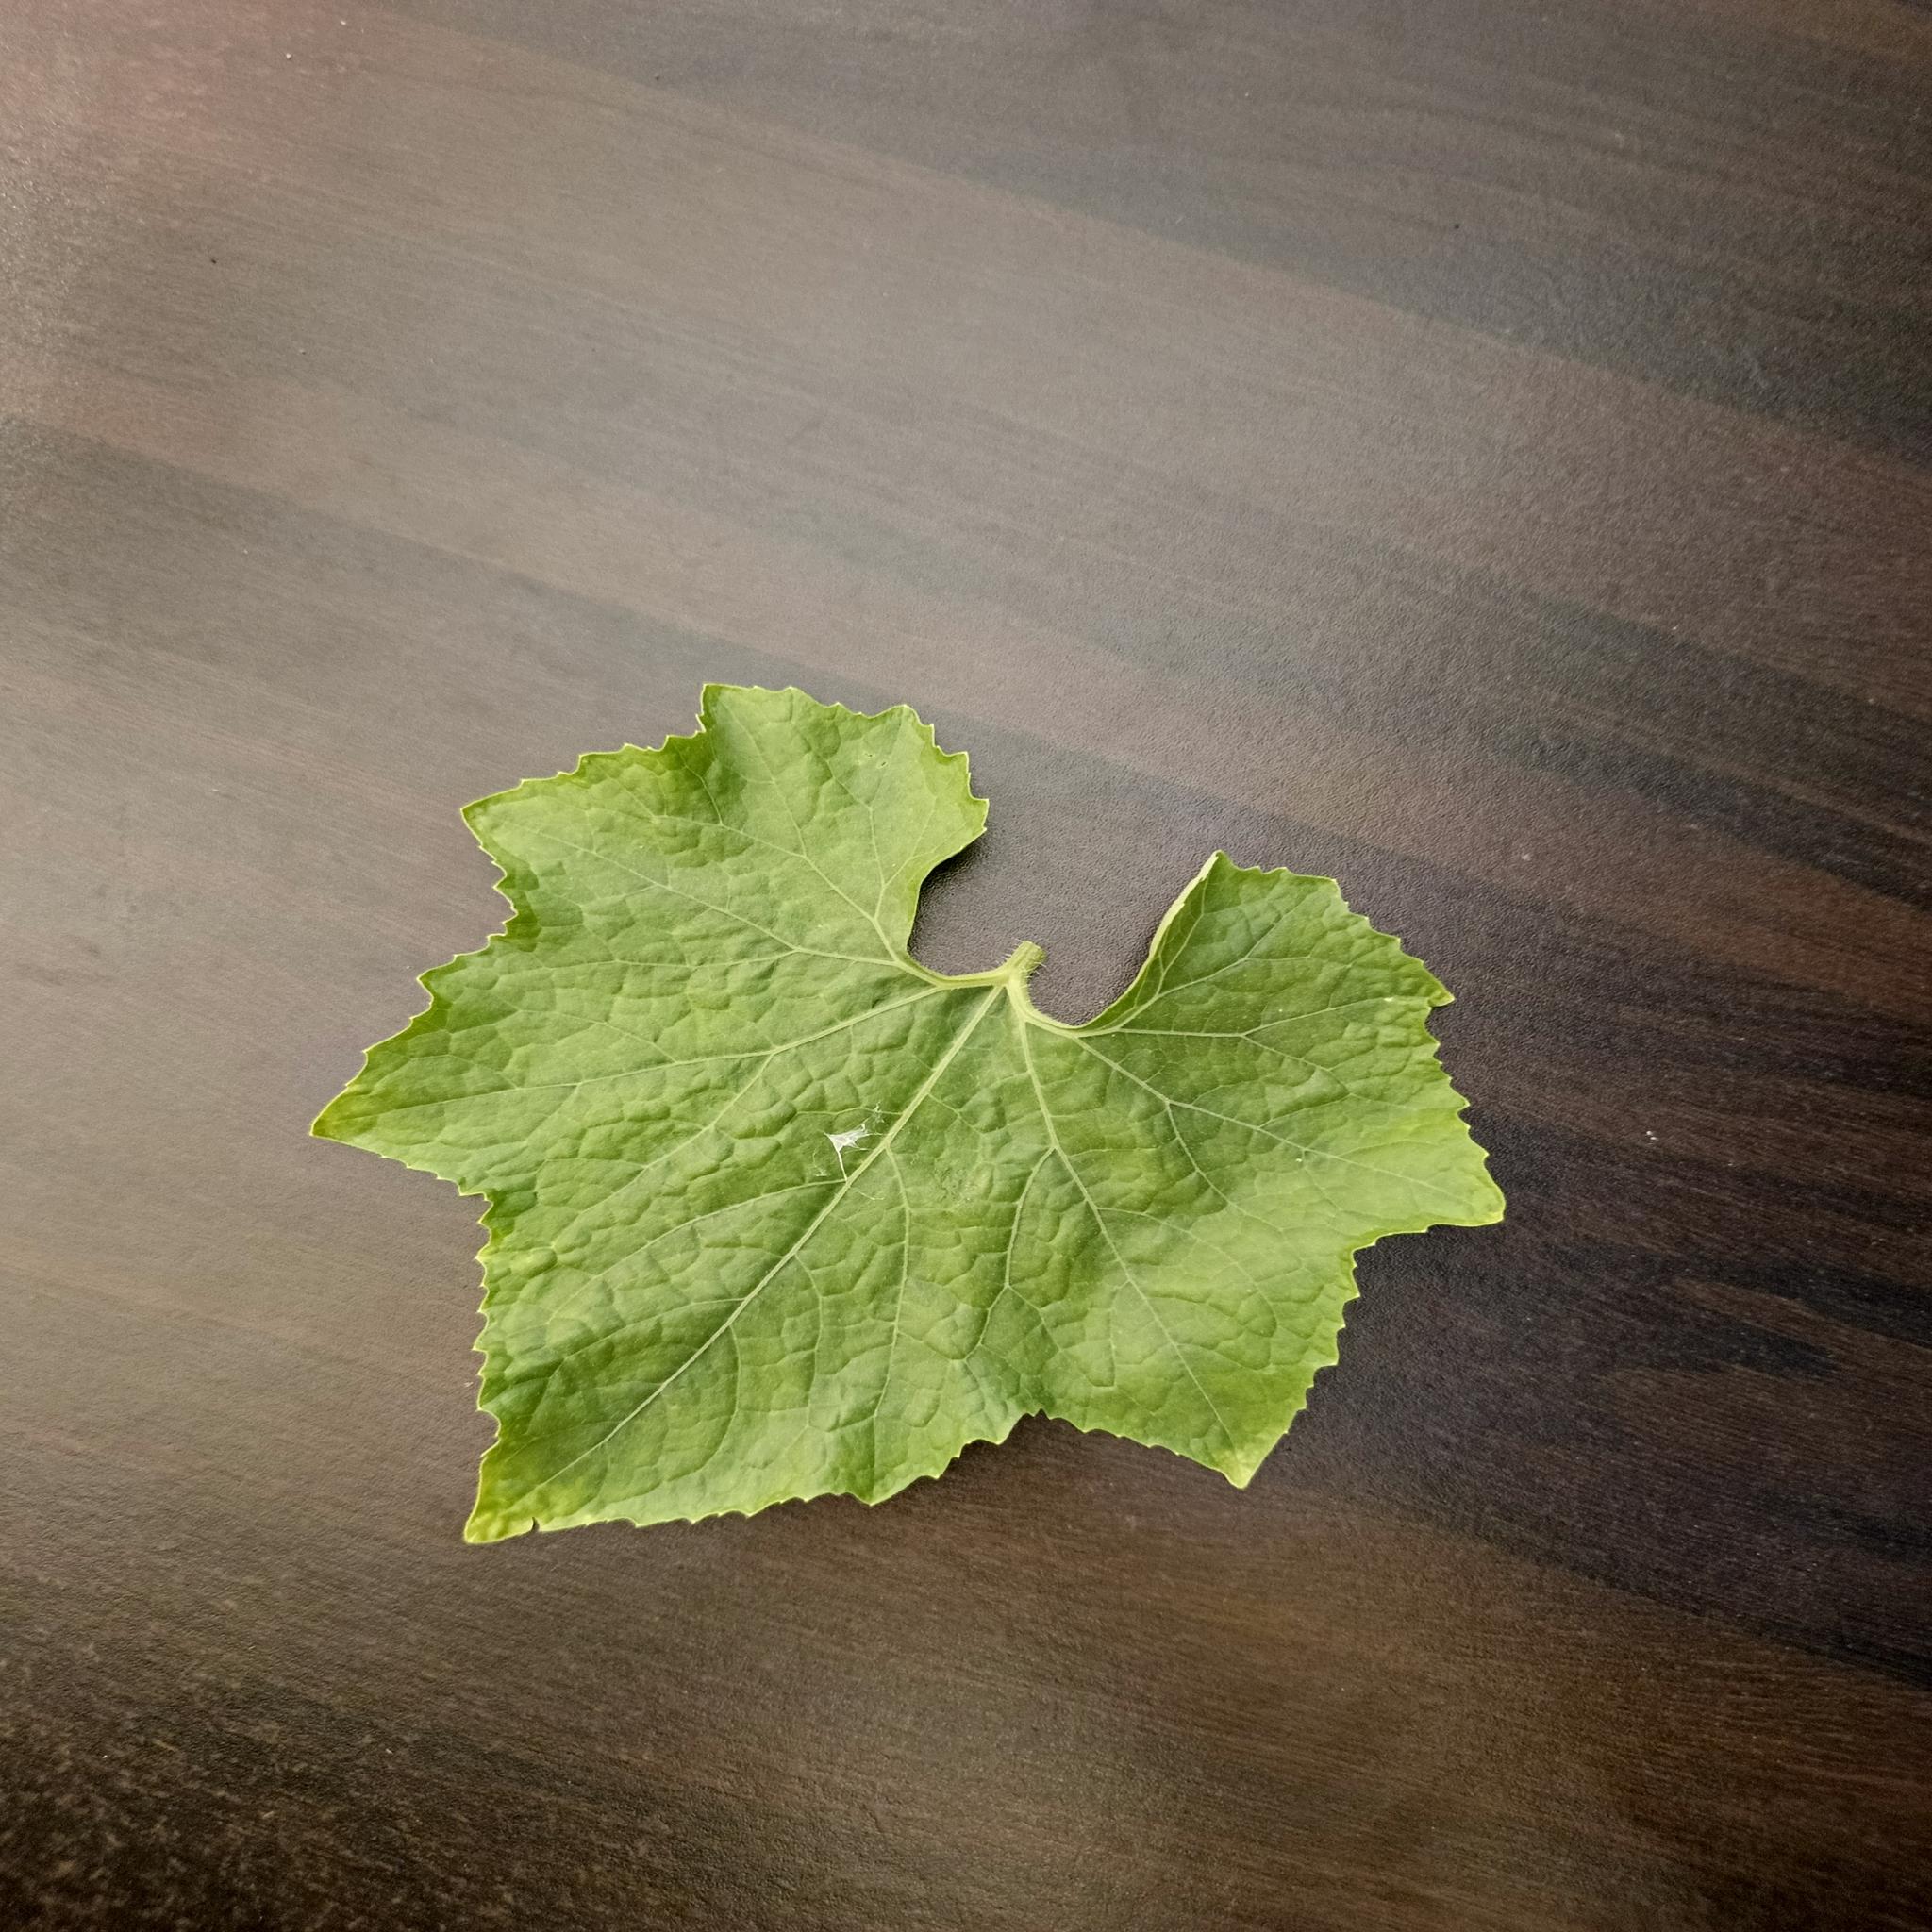
Label: Healthy